Takahiro Arai

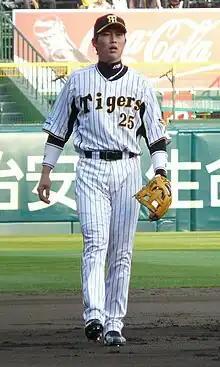
Arai playing for the Hanshin Tigers in

Arai moved to the Hanshin Tigers as a free agent for the 2008 season and spent 7 years with club. At the end of the 2014 season, following a lackluster year that would see a decrease in his 2015 salary, Arai informed the Hanshin management of his intention to exercise his free agent rights, signaling the end of his time with the club.